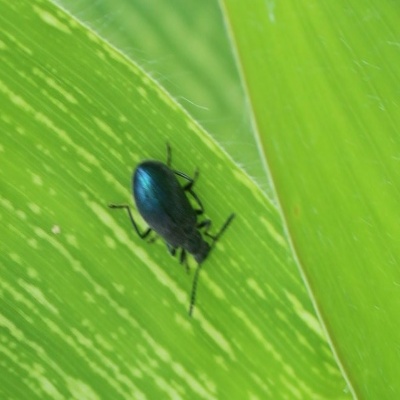
Crop: Maize
Condition: leaf beetle